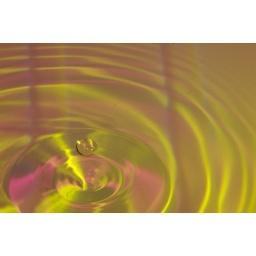
Water drops in a developing tray - used blue, red and yellow gelled flashes.